Aviaco

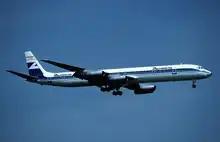
An Aviaco Douglas DC-8-63 on short final to Zurich Airport in 1981.

In 1973, Aviaco became the airline worldwide in ordering the McDonnell Douglas DC-9-30, when it acquired six aircraft of the type. In , two more DC-9-30s were ordered. By , the fleet consisted of four Caravelle 10Rs, five DC-8-50s, six DC-9-30s and six F-27s, whereas two more DC-9-30s were on order. At this time, the carrier had 764 employees and the route network included Algiers, Alicante, Barcelona, Bilbao, Córdoba, Ibiza, A Coruña, Las Palmas, Madrid, Mahón, Málaga, Oran, Oviedo, Palma, Pamplona, Santander, Santiago de Compostela, San Sebastián, Seville, Tenerife, Valencia and Vigo. In , four DC-9-33CFs were ordered; these four aircraft were handed over to the company within a month, with the first of them entering the fleet in , and the last in . Valued at million, four more DC-9-30s were acquired in 1978. That year, Aviaco lost almost ESP 453 million. Another loss, equivalent to £3 million, was recorded for 1979, but these financial results were reverted in 1980, with the airline making a £5.5 million profit.